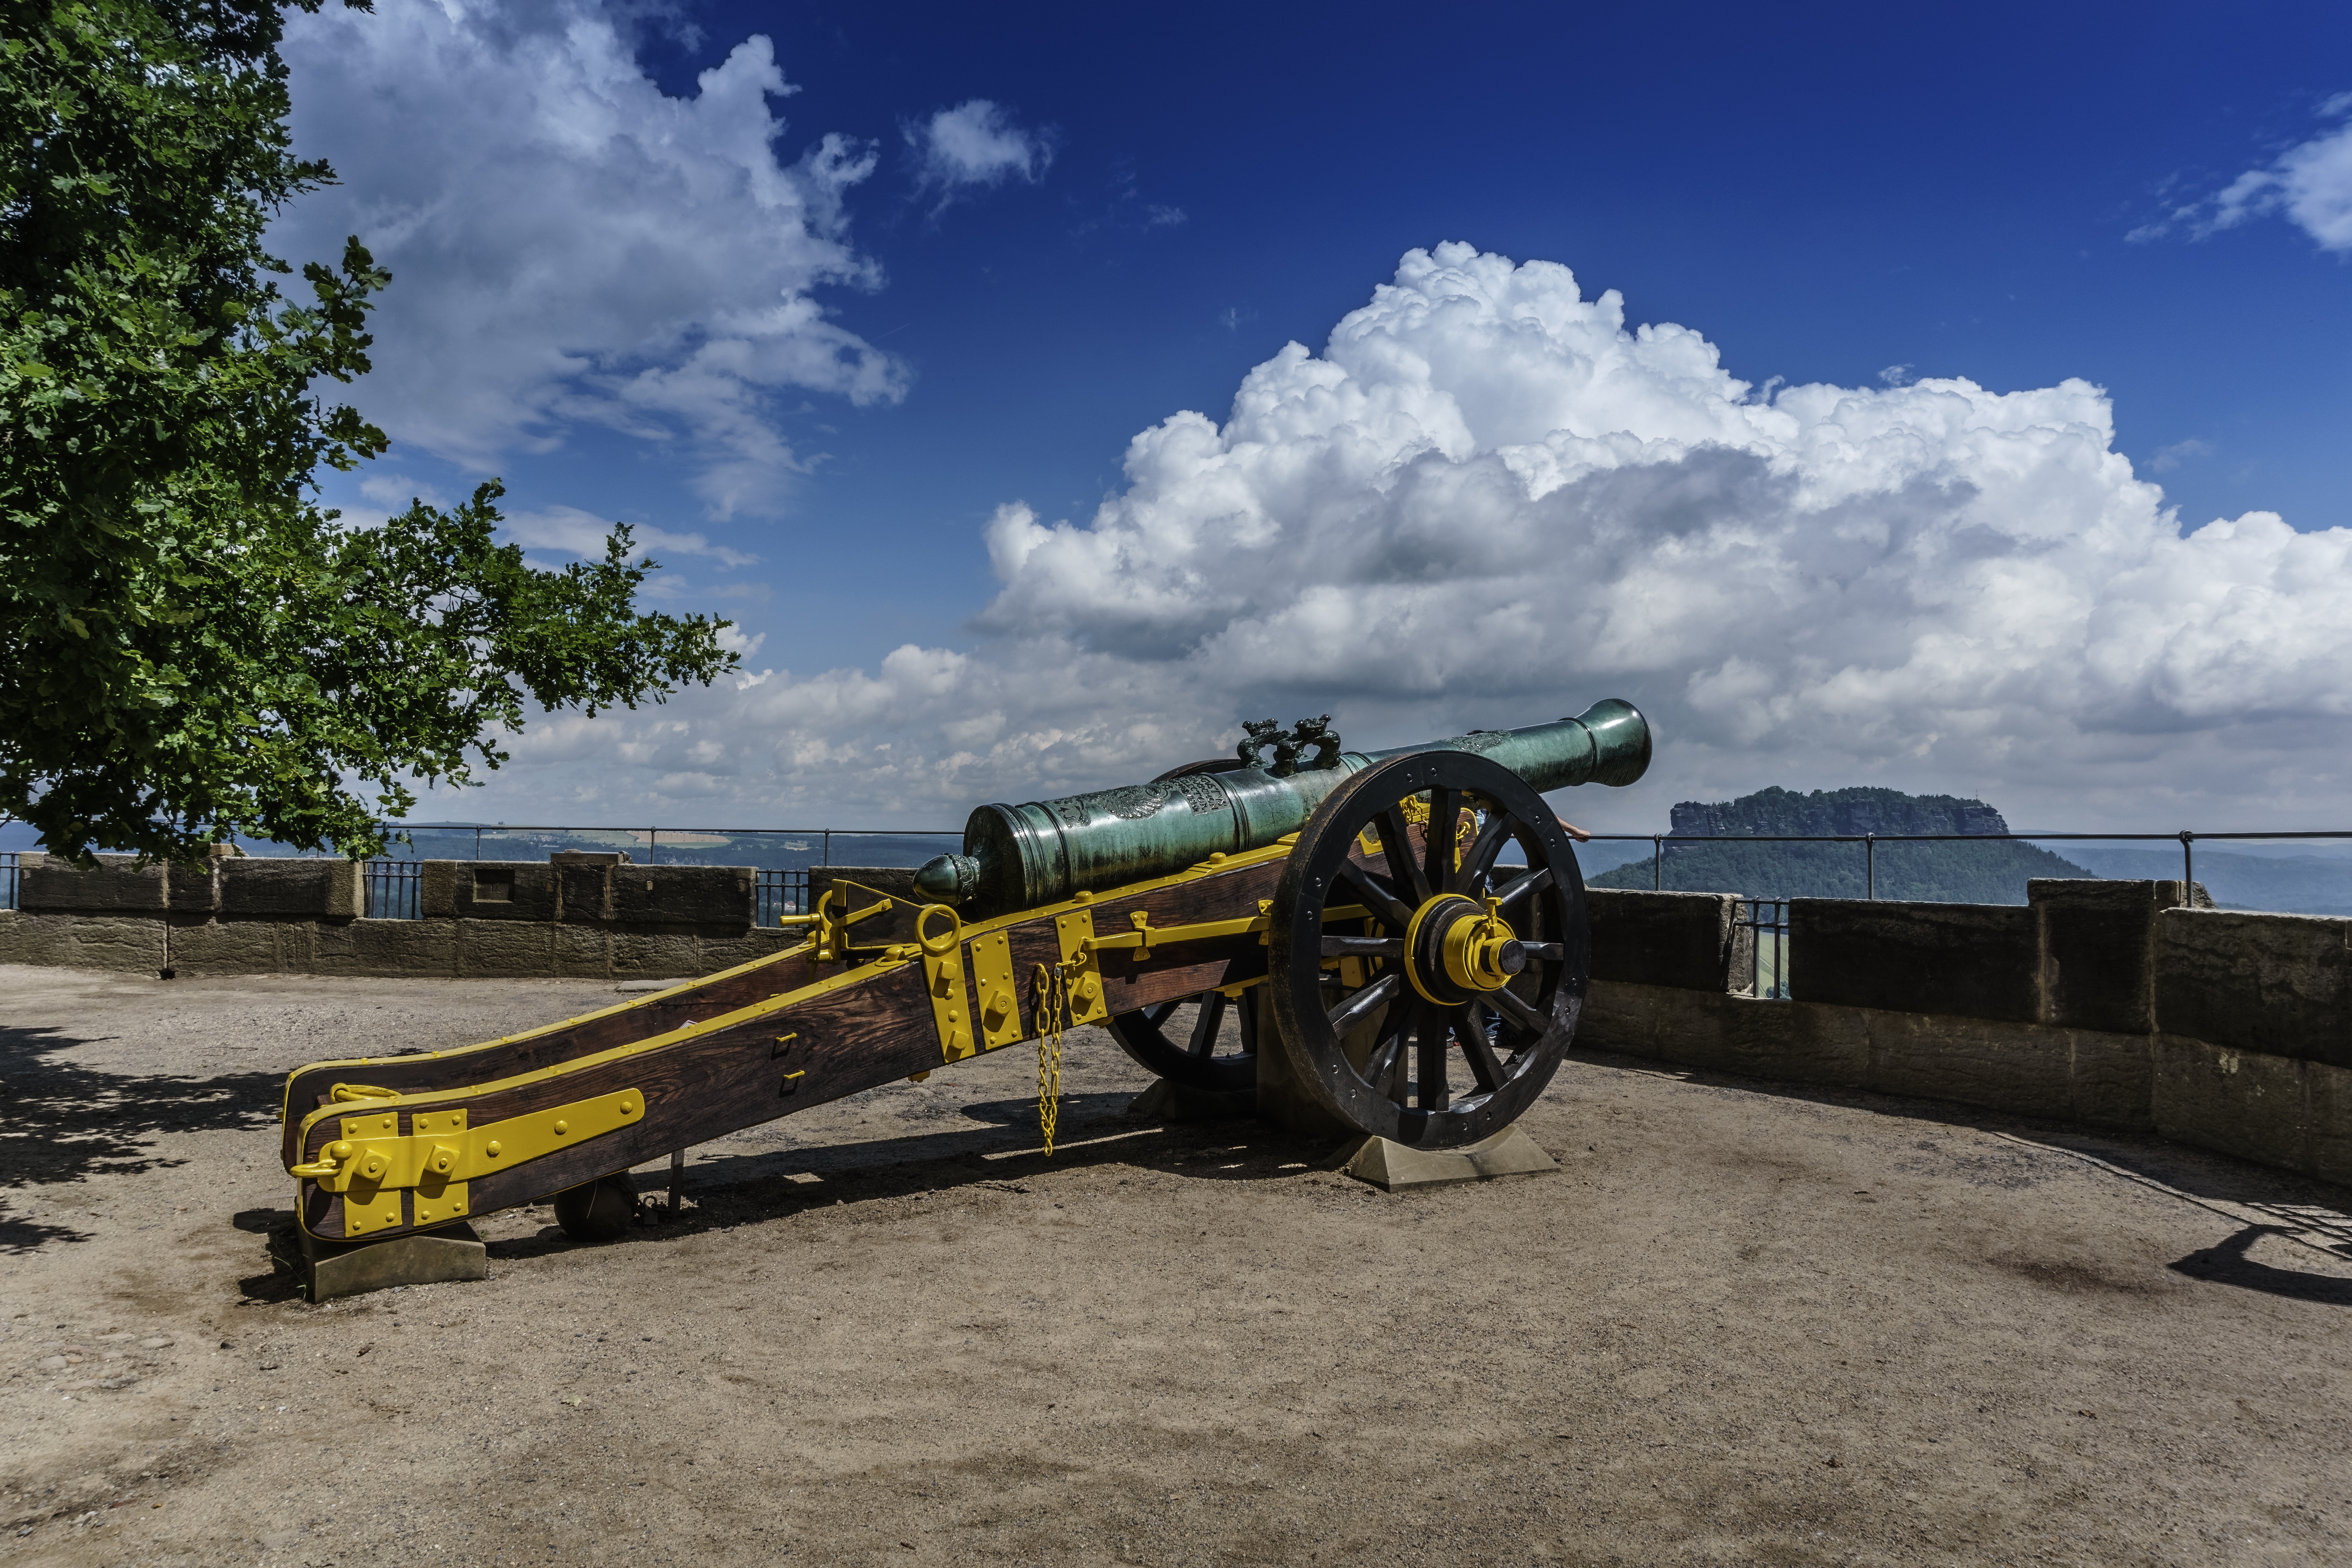
wheel, asphalt, transport, vehicle, aviation, fortress, gun, screenshot, k nigstein, lily stone, atmosphere of earth